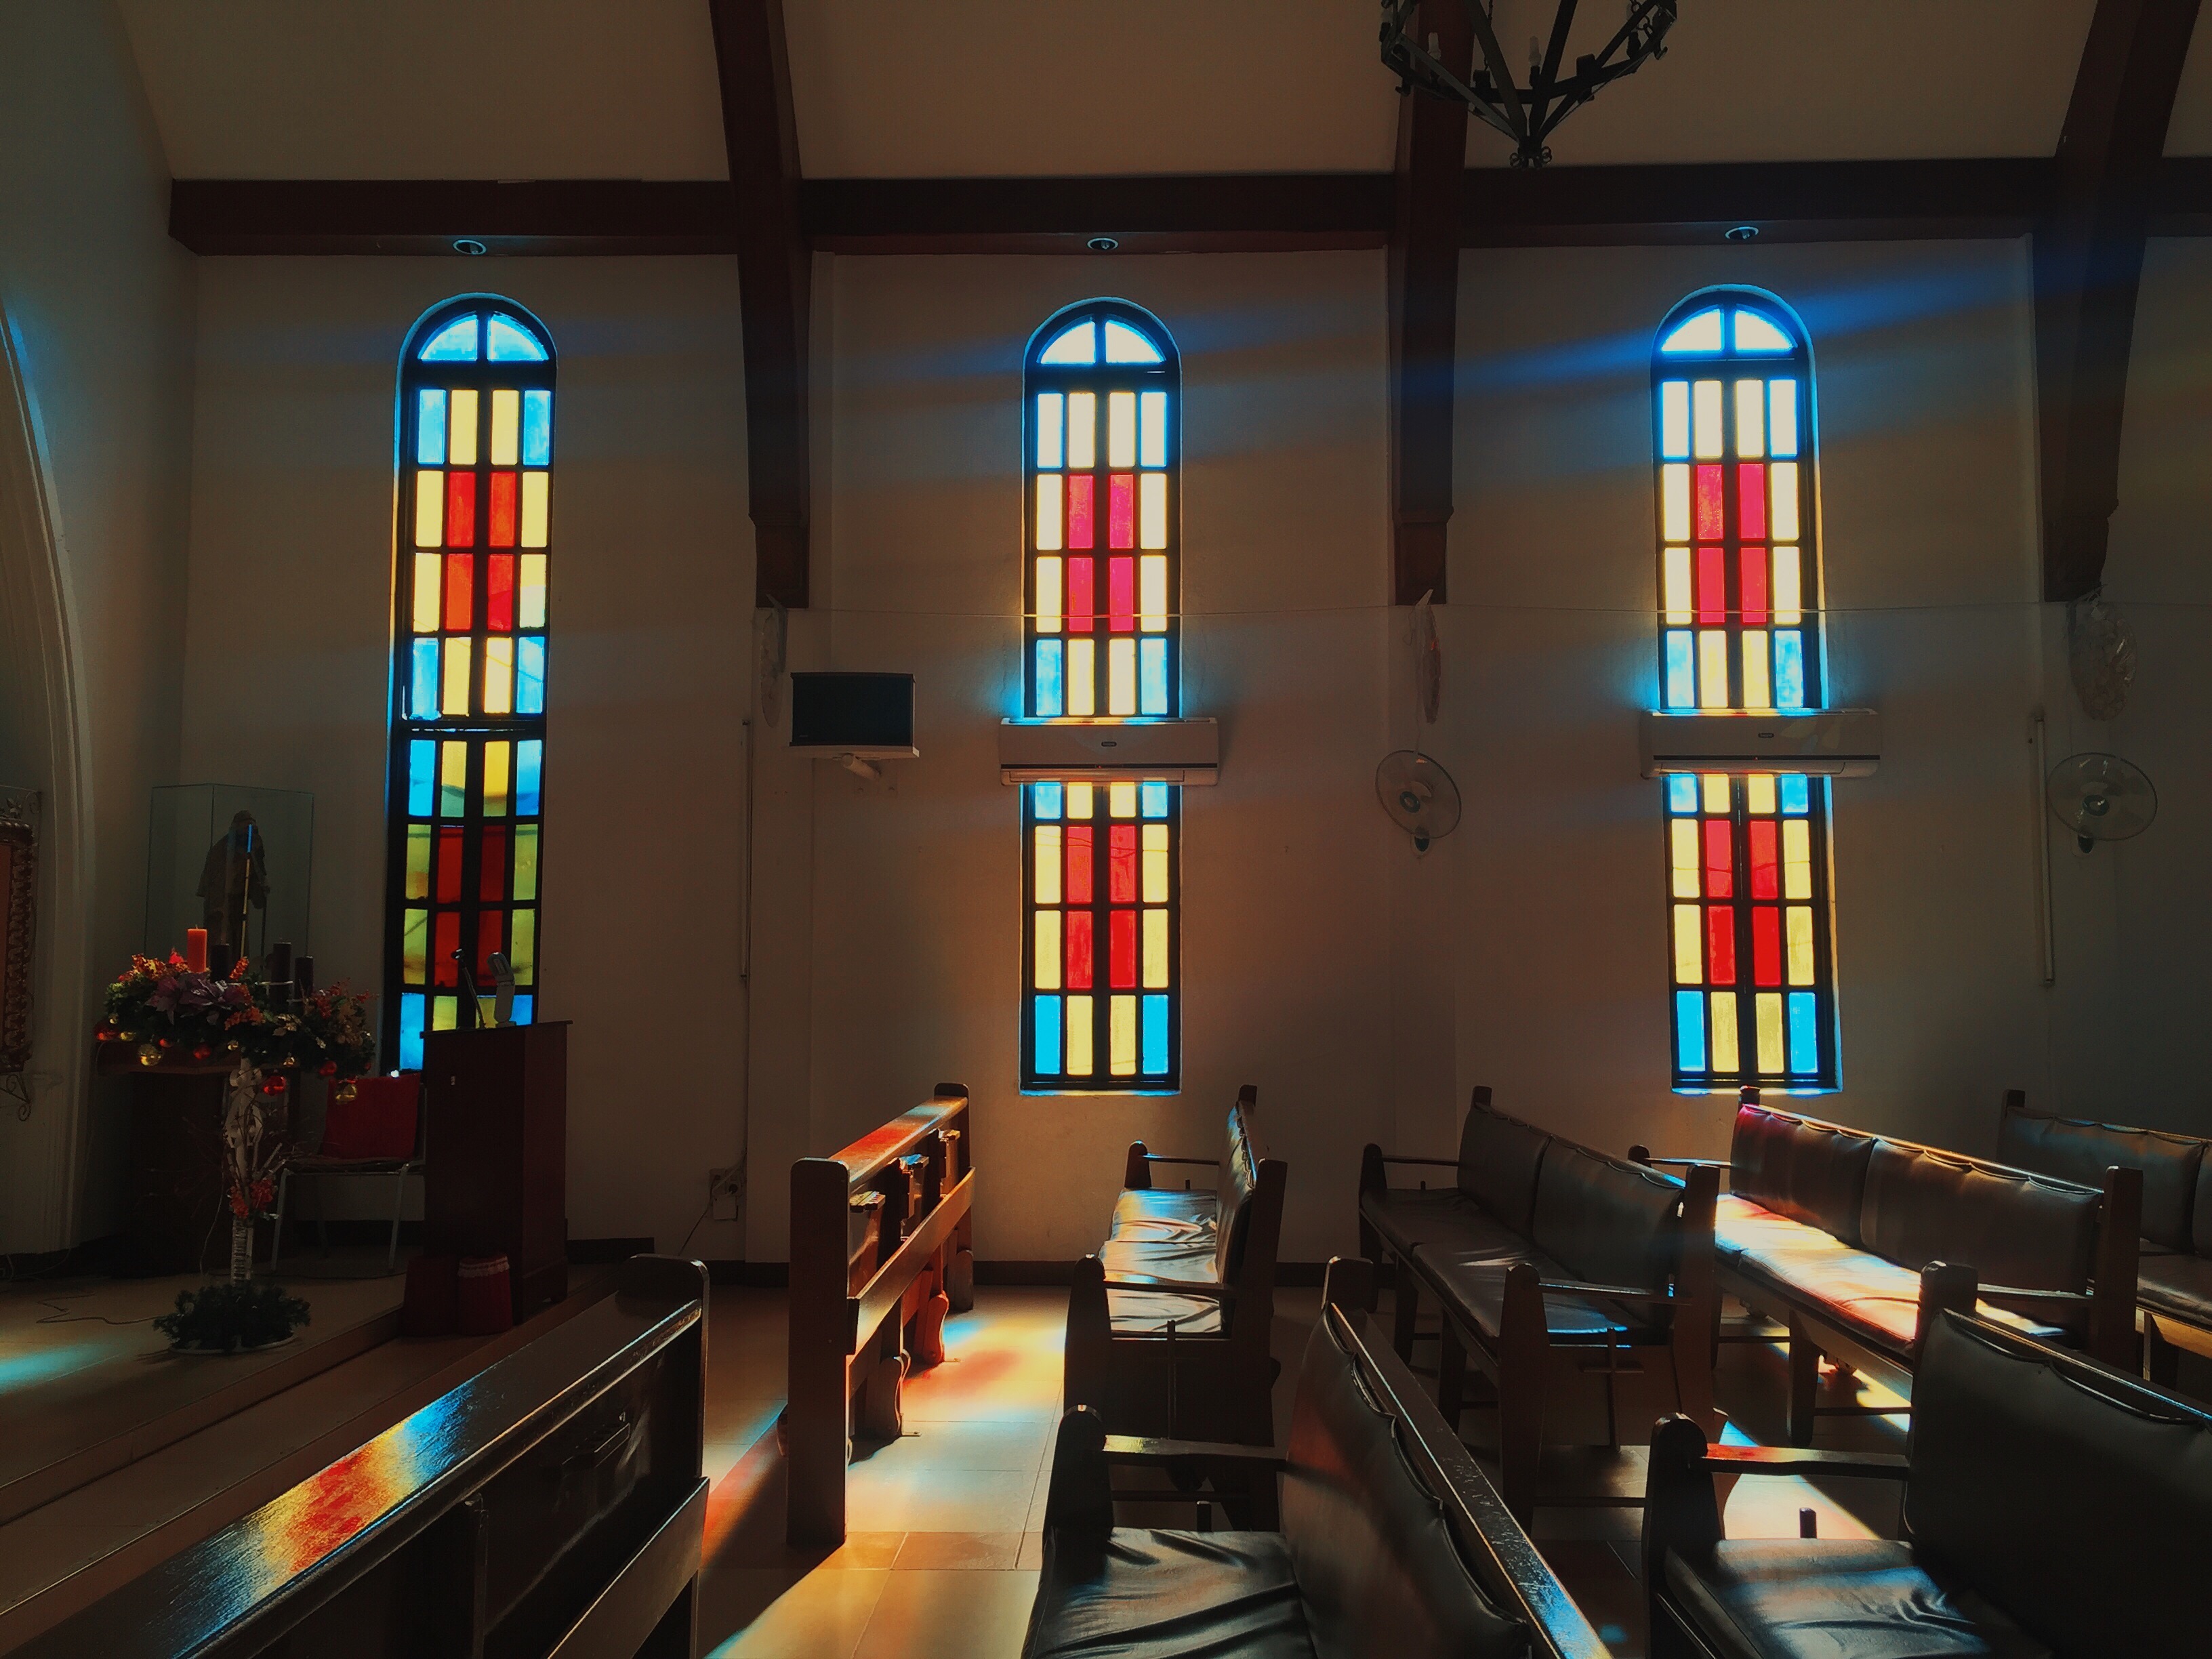
light, window, glass, color, lighting, interior design, design, screenshot